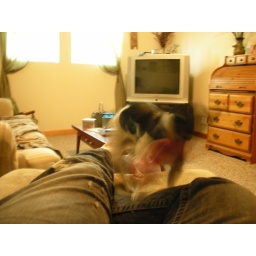
me sitting in the chair of the new room with a dog who is unable to stay still